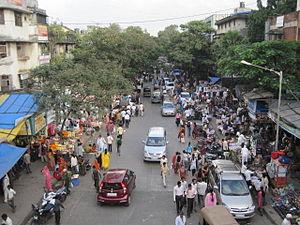
Chembur est un quartier situé dans la banlieue est de Bombay, en Inde.